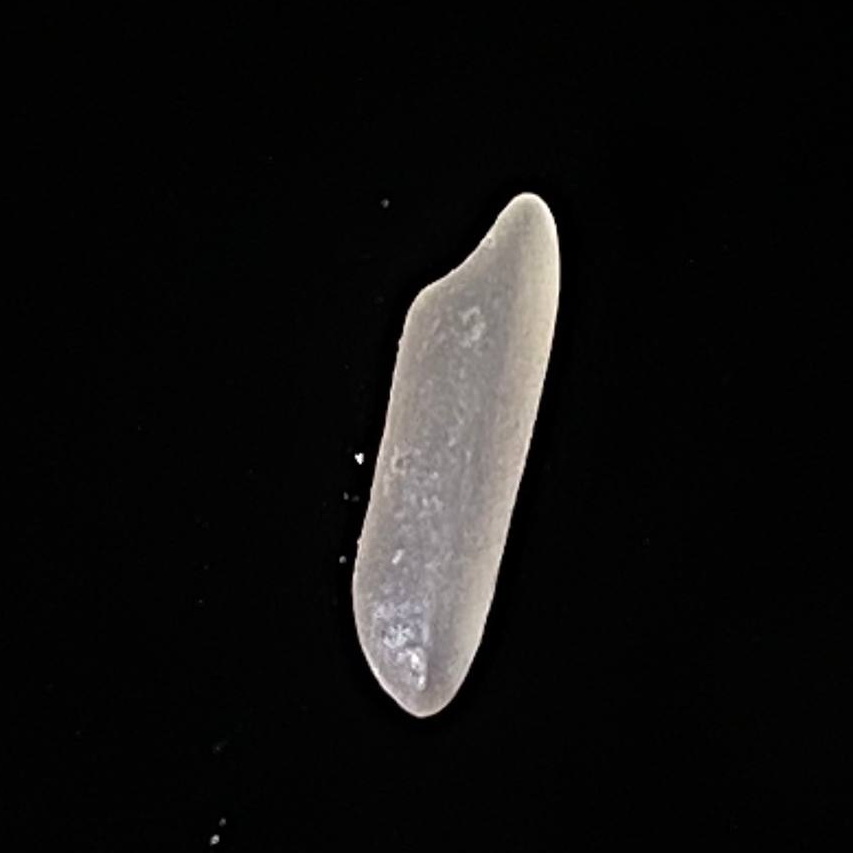
Rice variety: Jirashail